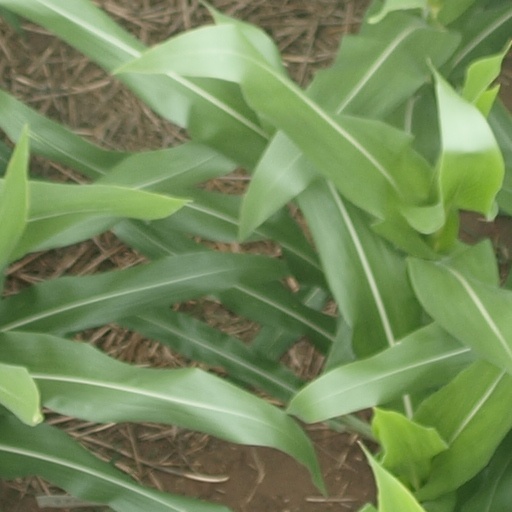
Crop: maize; corn